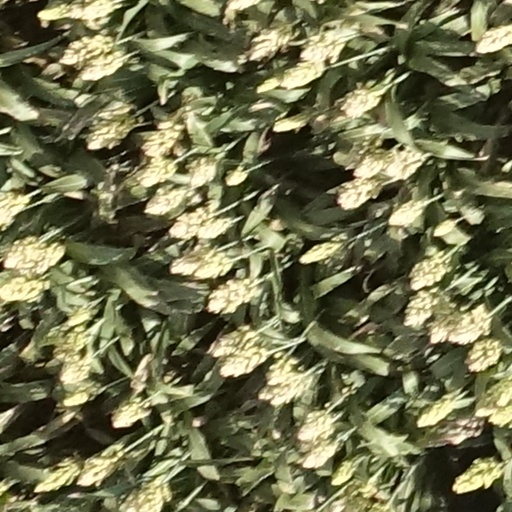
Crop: sorghum